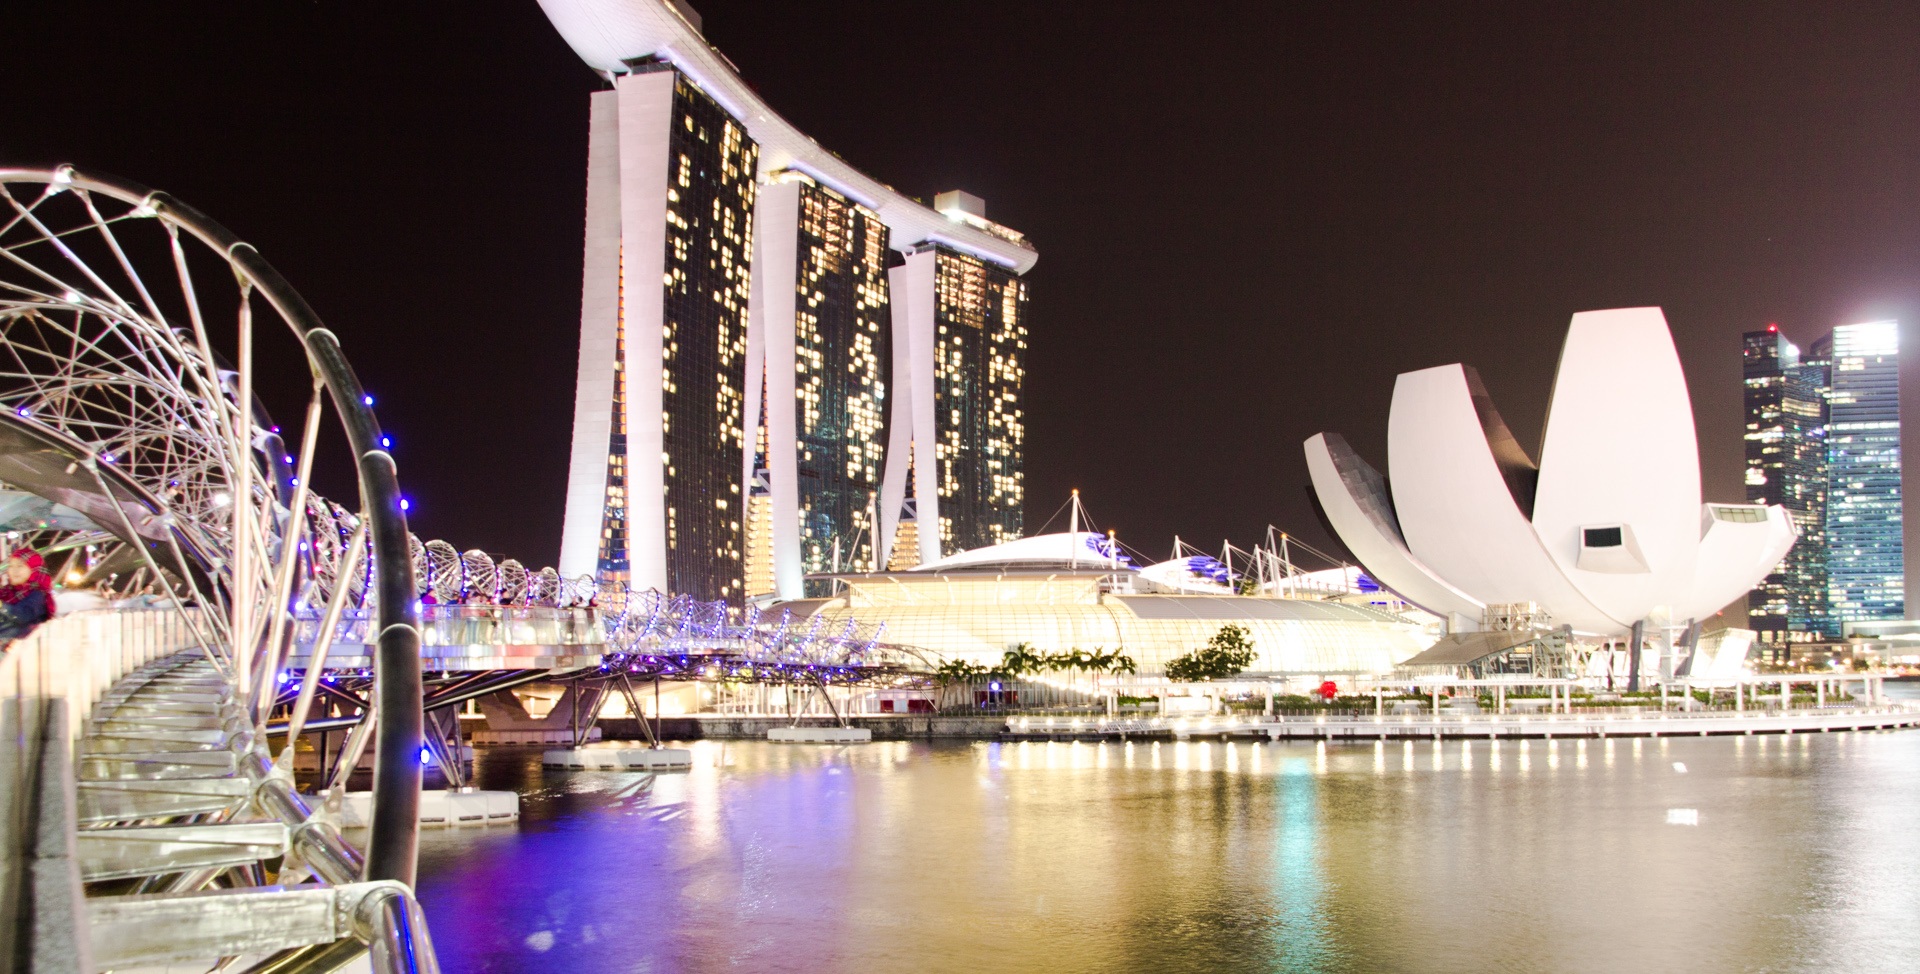
night, cityscape, reflection, amusement park, landmark, resort, tourist attraction, singapore, marina bay, urban landscape